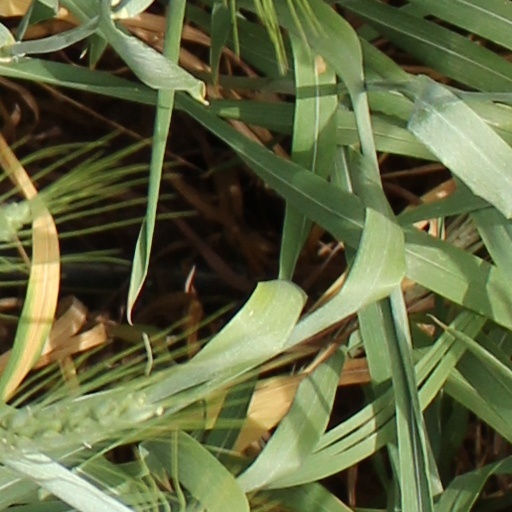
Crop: wheat